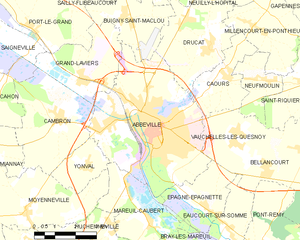
Carte des communes françaises Abbeville